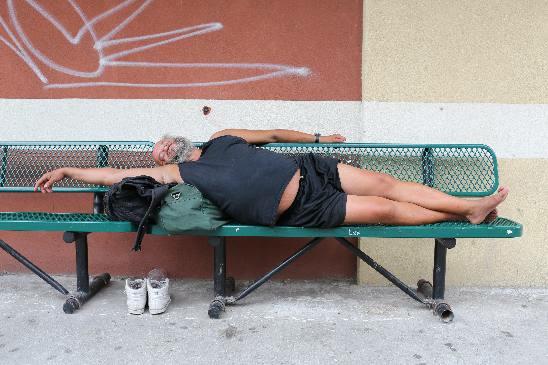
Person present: Yes